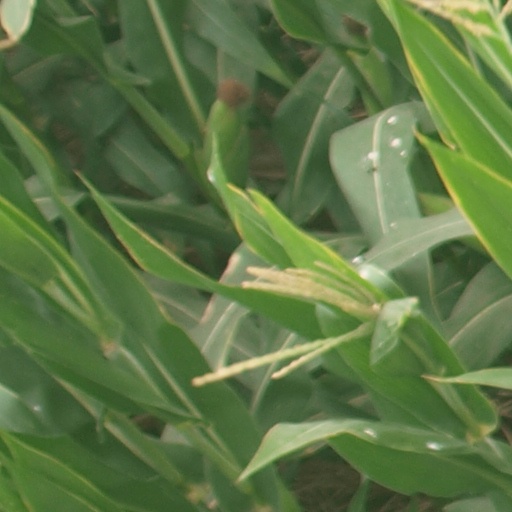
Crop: maize; corn